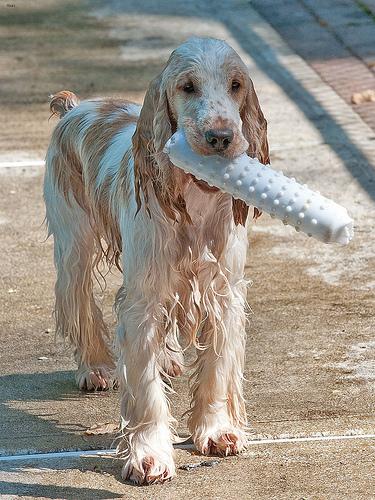
Breed: english cocker spaniel